Carl Julius Milde

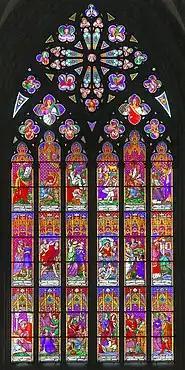
Cologne Cathedral dome: the west window

Increasingly though, his focus turned to documenting and saving the city's artistic and architectural heritage. He concentrated on the rescue and restoration of Medieval interior pieces and stained glass, laying a foundation for the collection of altarpieces at St. Anne's Museum. In 1865, while working at the Hofkirche in Semlow, he attracted the attention of Crown Prince Frederick and was commissioned to work on the windows between the towers at Cologne Cathedral.